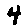
Label: 4